MacOS

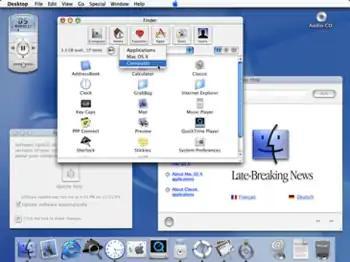
The original Aqua user interface as seen in the Mac OS X Public Beta from 2000

In April 2002, eWeek announced a rumor that Apple had a version of Mac OS X code-named Marklar, which ran on Intel x86 processors. The idea behind Marklar was to keep Mac OS X running on an alternative platform should Apple become dissatisfied with the progress of the PowerPC platform. These rumors subsided until late in May 2005, when various media outlets, such as "The Wall Street Journal" and CNET, announced that Apple would unveil Marklar in the coming months.